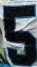
Number: 5